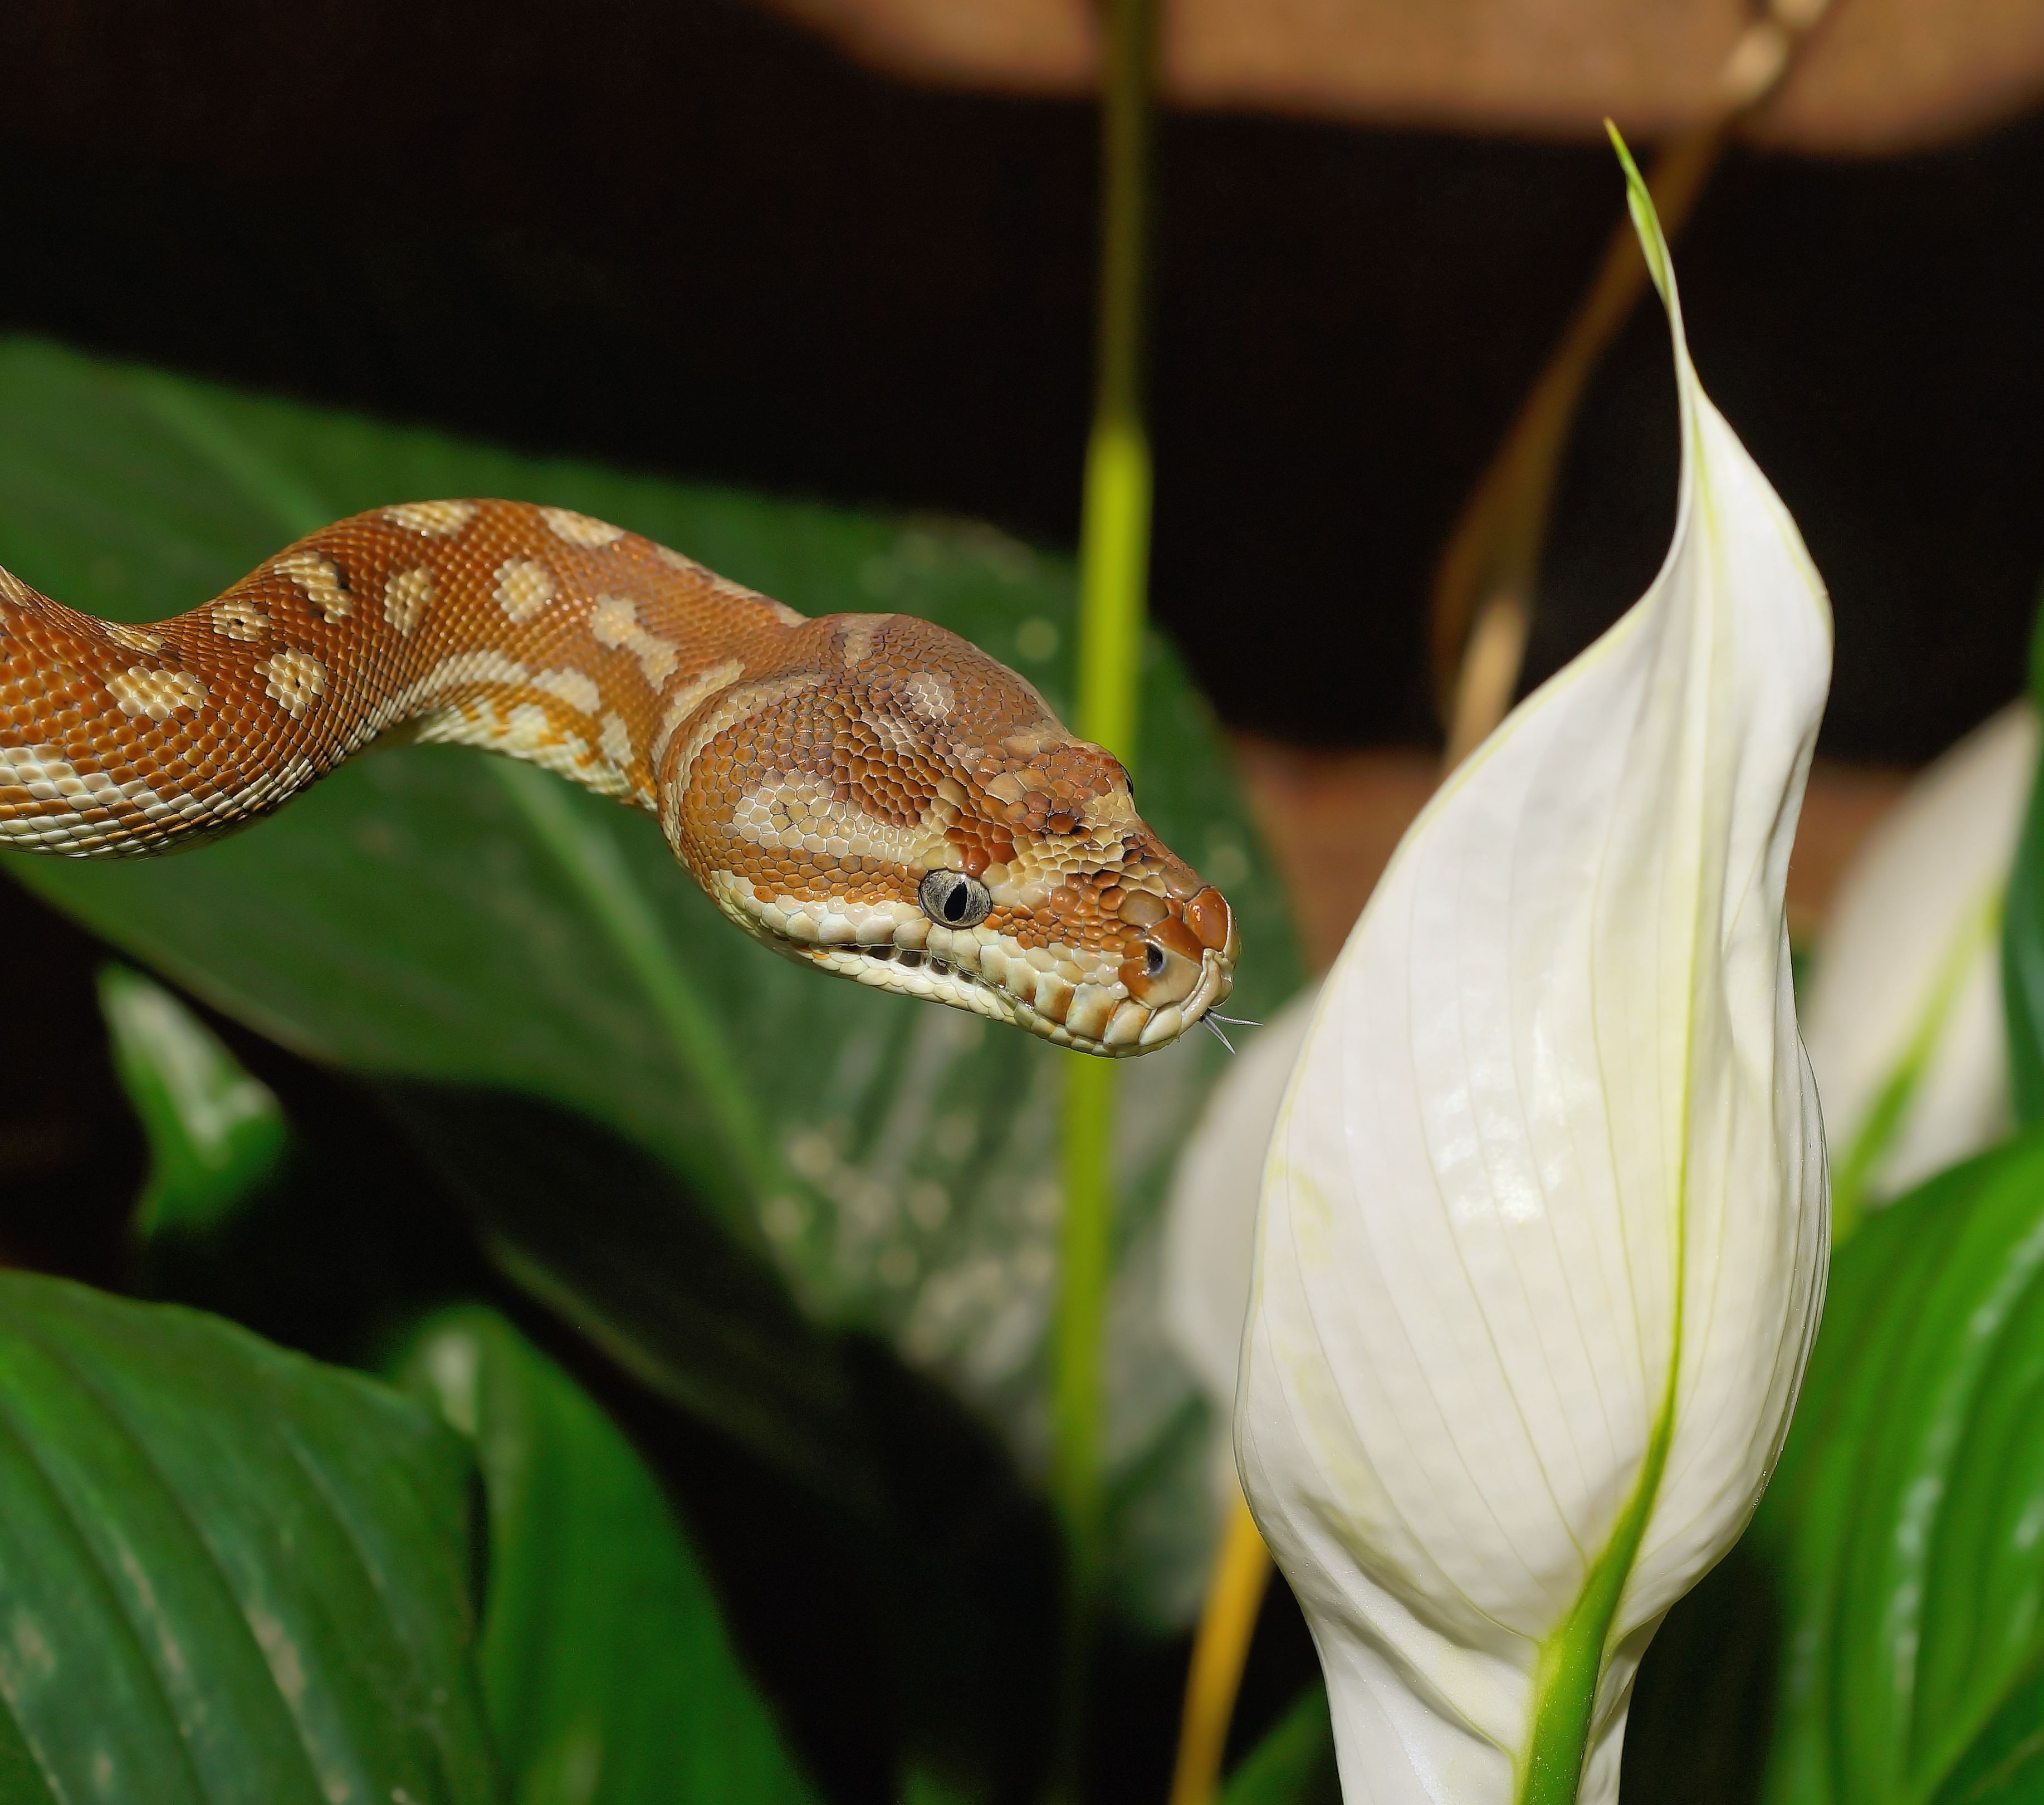
nature, flower, pattern, reptile, scale, close, fauna, australia, wild animal, snake, vertebrate, beautiful, animal world, constrictor, macro photography, carpet python, diamond python, morelia bredli, scaled reptile